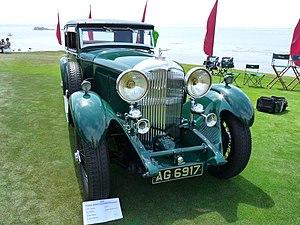
La Bentley 8 Litre est une limousine du début des années 1930 développée par le constructeur automobile britannique Bentley. Dévoilée en octobre 1930 au London Olympia motor show, il s’agit du modèle le plus imposant et le plus opulent construit jusqu’alors par Bentley, destiné à rivaliser avec la tout aussi luxueuse Rolls-Royce Phantom II. Son châssis est d’ailleurs vendu au prix de 1 850 £, ce qui fait de la 8 Litre un véhicule exclusif pour l’époque.
Le Pebble Beach Concours d'Elegance est un concours d'élégance d'automobiles américain ayant lieu chaque année lors du troisième dimanche d'août au Pebble Beach Golf Links de Pebble Beach en Californie. C'est le concours d'élégance le plus prestigieux au monde.